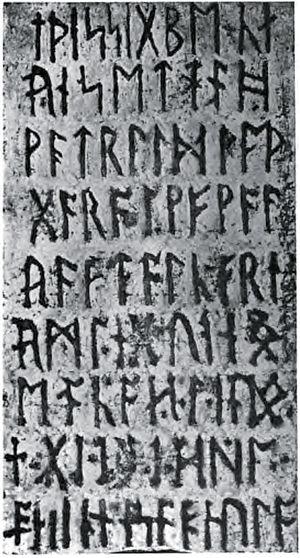
La croix de Bewcastle est une haute croix érigée par les Anglo-Saxons dans le cimetière de l’église Saint-Cuthbert de Bewcastle, village aujourd’hui britannique situé non loin de Carlisle, dans le comté de Cumbria en Angleterre. Elle date probablement du VIIᵉ ou du début du VIIIᵉ siècle, et présente des bas-reliefs et des inscriptions en alphabet runique. La tête de la croix manque ; elle mesure en l’état 4,4 mètres de haut, pour une section de 56 cm × 54 cm à la base.